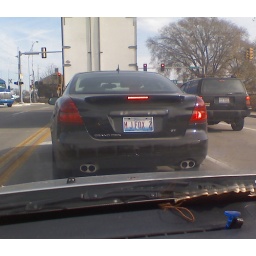
No wonder the car was shaking all over the road